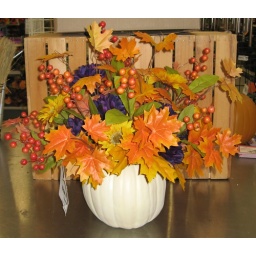
Purple flowers with fall leaves in white pumpkin